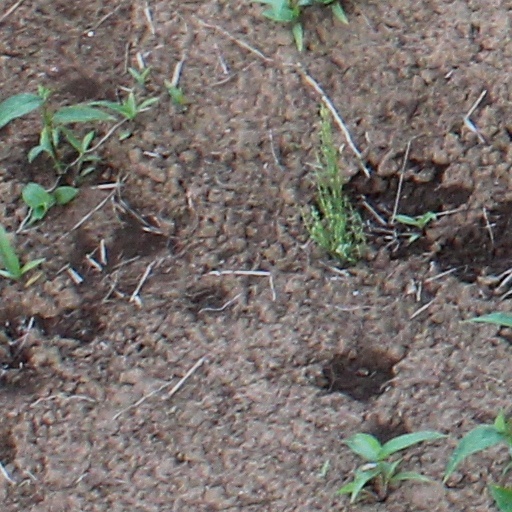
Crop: wheat